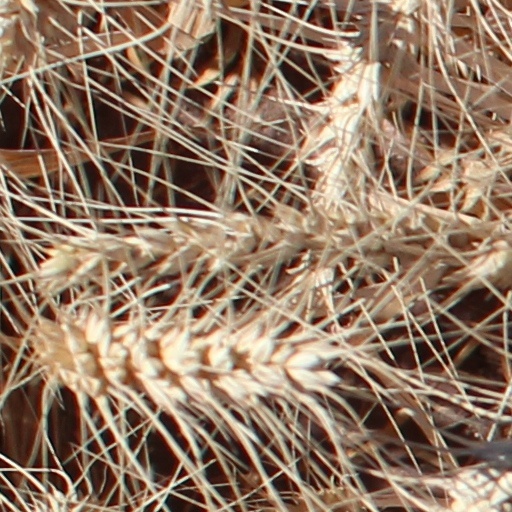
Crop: wheat